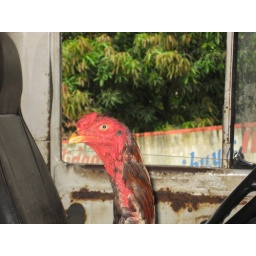
chicken driving a car in bolivia